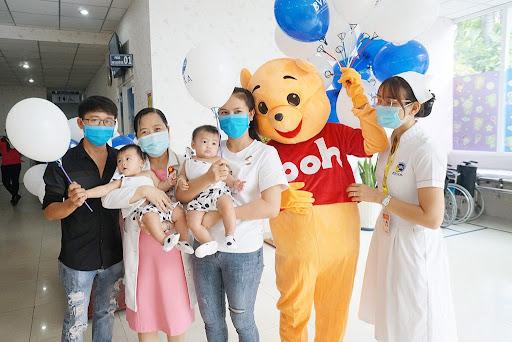
có một nhóm người đang chụp ảnh cùng một người mặc đồ gấu bông